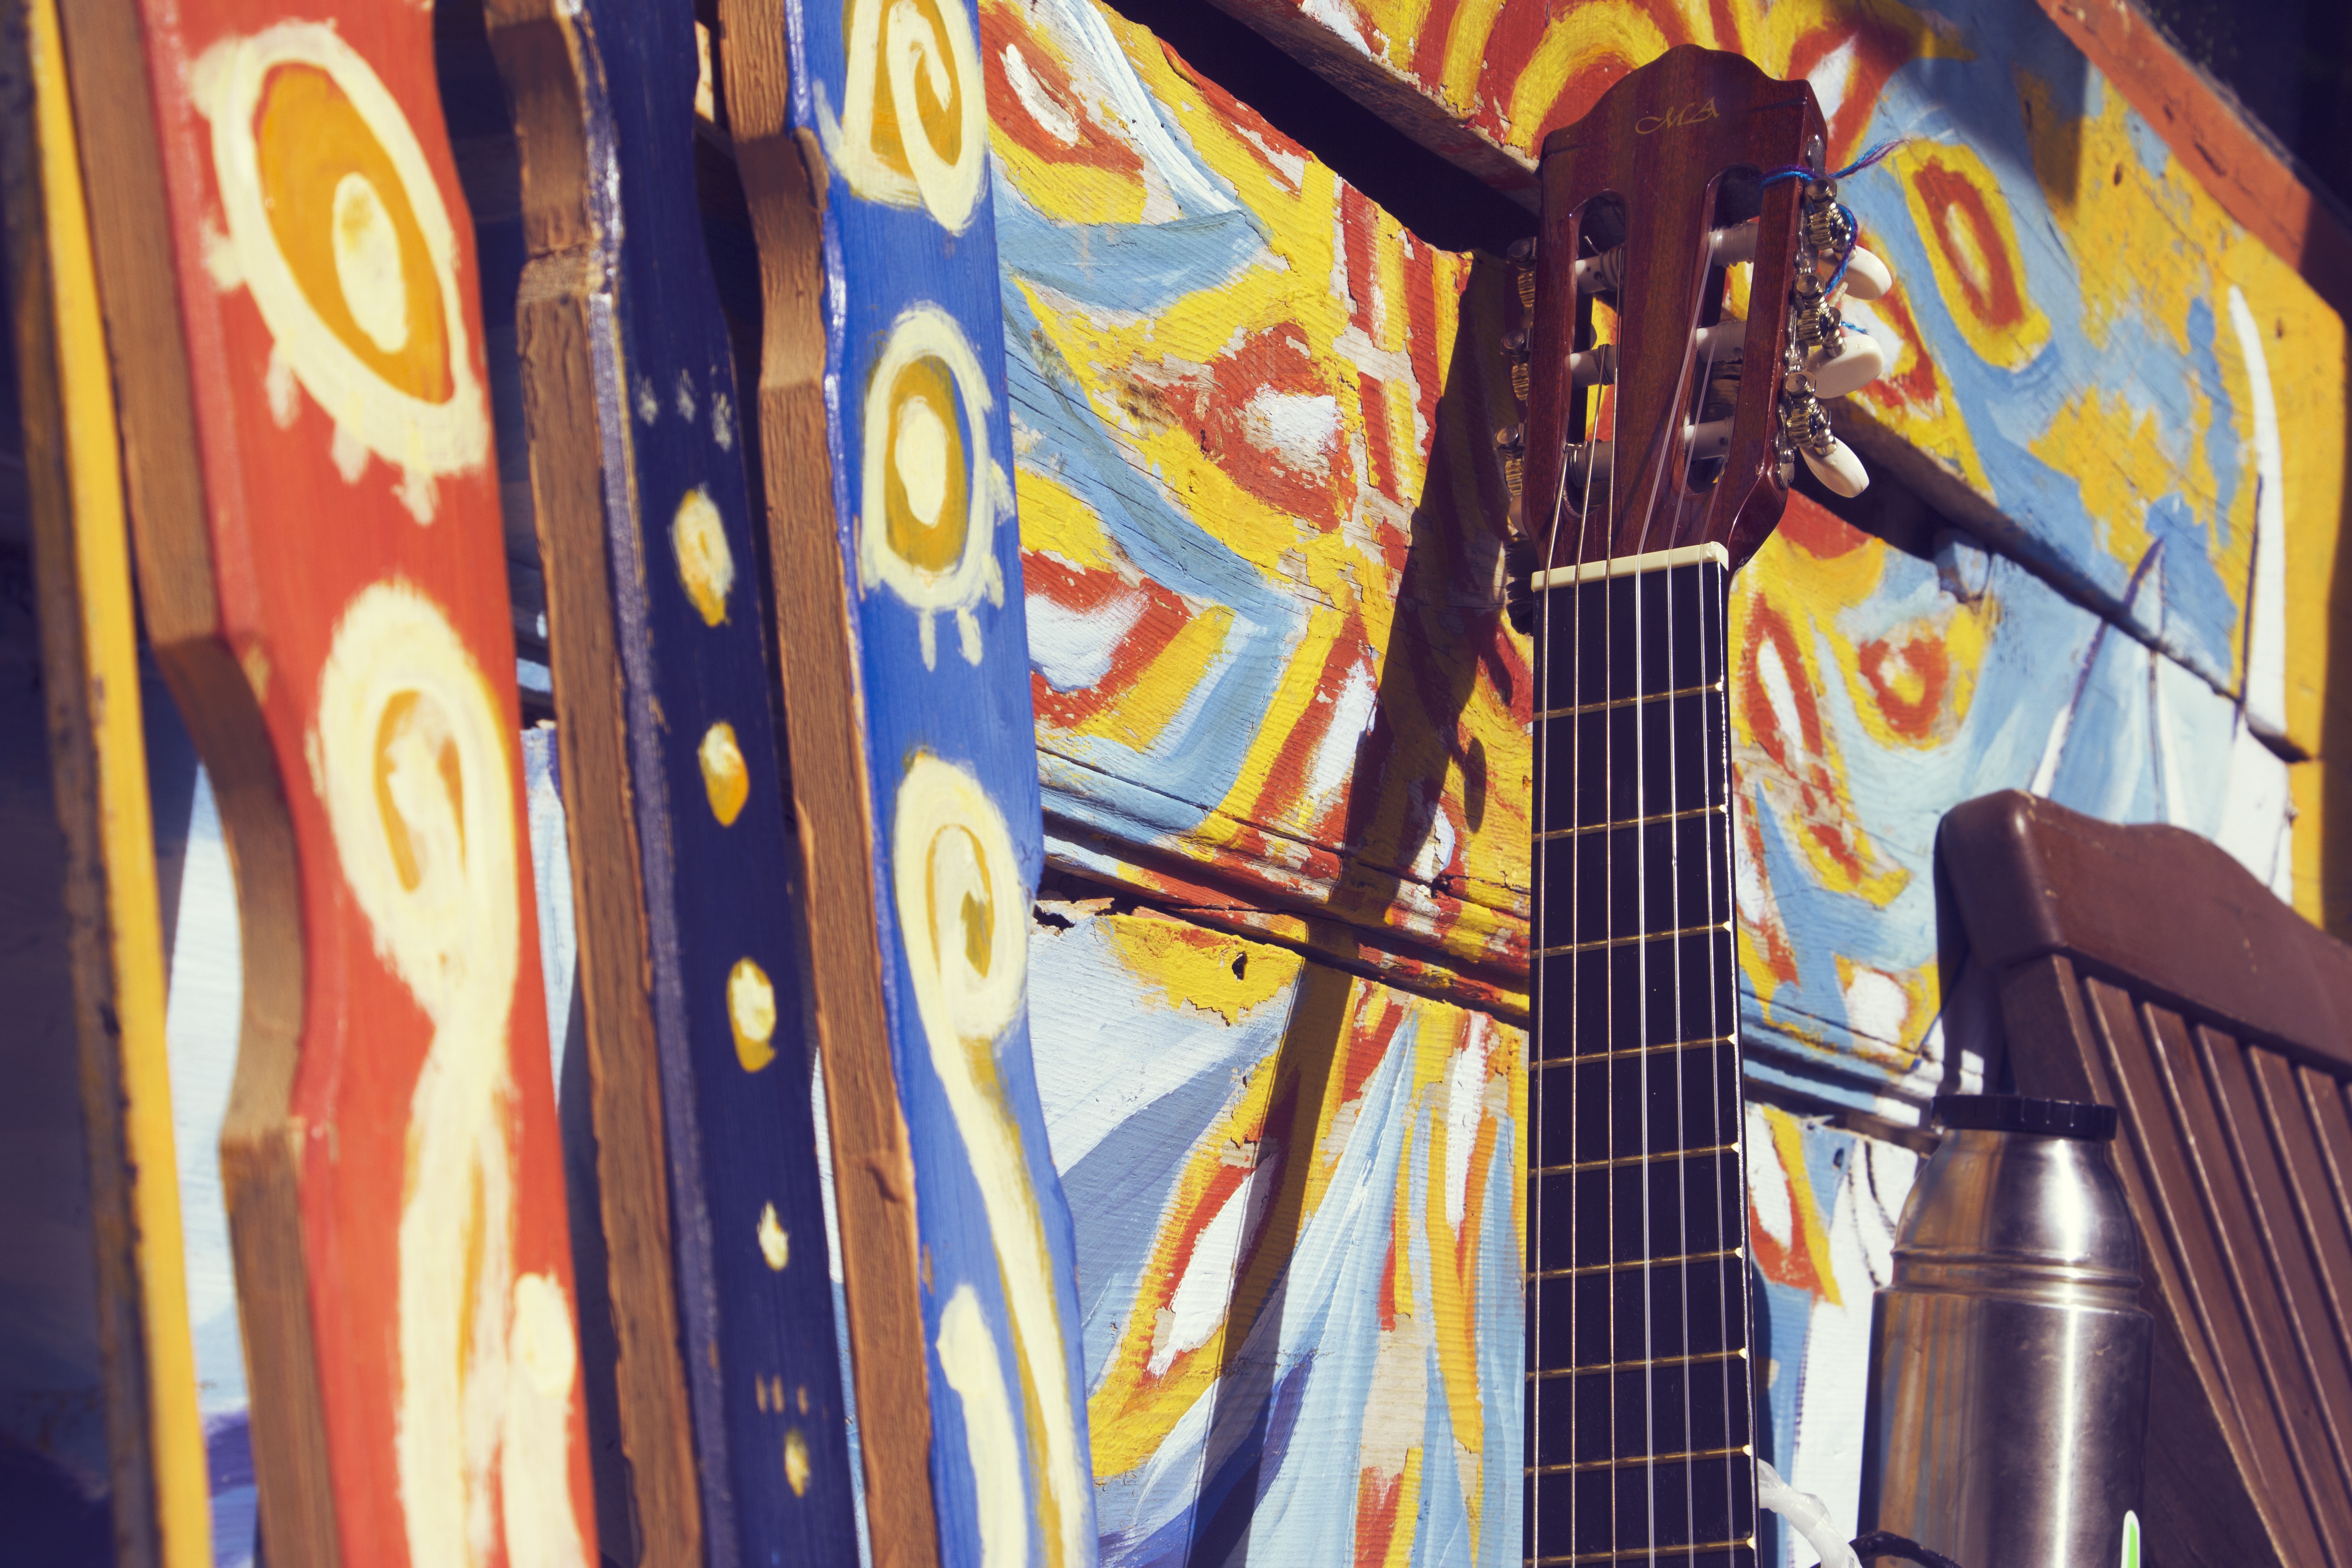
nature, music, guitar, summer, travel, love, color, natural, blue, freedom, musician, colorful, lifestyle, painting, art, happy, mural, hippie, modern art, hippy